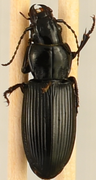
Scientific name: Pterostichus melanarius melanarius
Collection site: Steigerwaldt-Chequamegon NEON (STEI), plot STEI_001